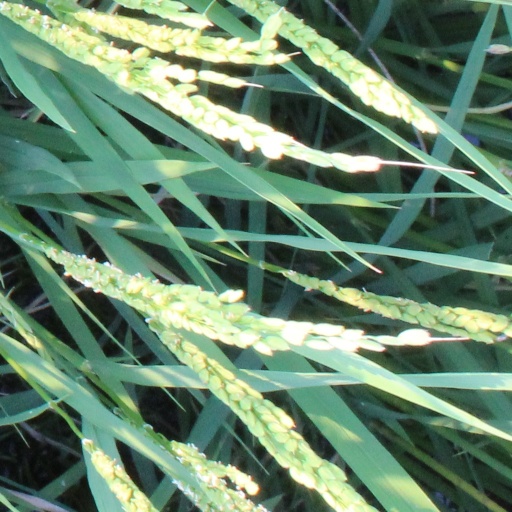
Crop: rice